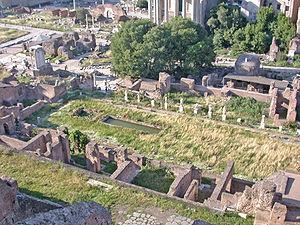
Dans cette liste des édifices du Forum Romain sont recensés tous les monuments qui ont été construits sur et autour de l'esplanade du Forum, depuis la fondation de la ville jusqu'au début du VIIᵉ siècle, ainsi que les églises chrétiennes édifiées ou aménagées dans des bâtiments antiques depuis le VIᵉ siècle.
Une vestale est une prêtresse de la Rome antique dédiée à Vesta. Le collège des vestales et son bien-être sont considérés comme essentiels au maintien et à la sécurité de Rome. Elles doivent entretenir le foyer public du temple de Vesta situé dans le Forum romain. Les vestales sont libérées des obligations sociales habituelles de se marier et de donner naissance à des enfants, et font vœu de chasteté pendant 30 ans afin de se consacrer à l'étude et au respect des rituels de l'État interdits aux collèges de prêtres masculins.